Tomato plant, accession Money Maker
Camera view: bottom (45 deg); turntable rotation: 60 degrees
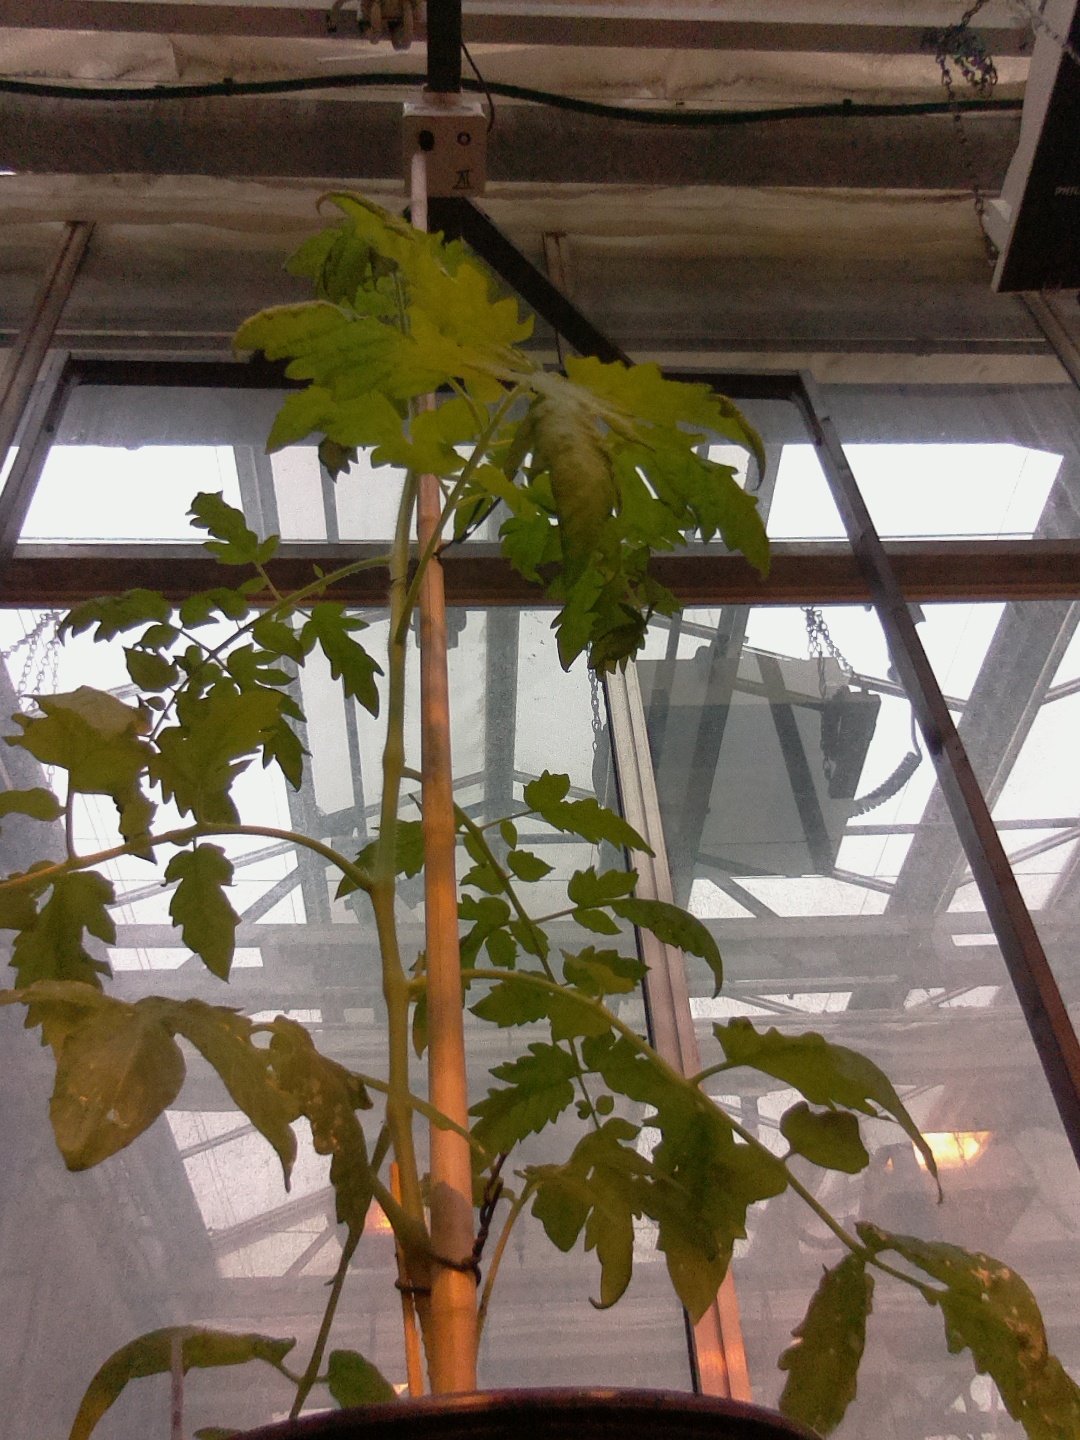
BBCH growth stage 16: 12 of true leaves visible